Lee Zeldin

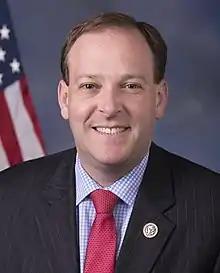
Zeldin during the 115th Congress

Zeldin received an Army ROTC commission as a second lieutenant, and served in the United States Army from 2003 to 2007, where he initially joined the Military Intelligence Corps. In 2007, he transitioned from active duty to the Army Reserve, where he achieved the rank of lieutenant colonel before his retirement on April 30, 2025.